Pneumovesicoscopy

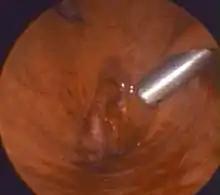
Pneumovesicoscopic Ureteric Re-implantation

Pneumovesicoscopy (from Ancient Greek πνεῦμα (pneuma), meaning "air", Latin Vesica, meaning "bladder" and Ancient Greek σκοπέω (skopeo), meaning "to see") is a minimally invasive surgery procedure increasingly gaining traction in urologic surgery, especially for children. The procedure involves insertion of a 5mm (or 3mm) optical port into the dome of a saline-distended urinary bladder under cystoscopy guidance. The cystoscope is then withdrawn, the saline drained and bladder insufflated with carbon dioxide at 8–10 cm to create the working space. Two lateral 5(or 3)mm operative ports are then inserted under visual guidance for performance of surgery.